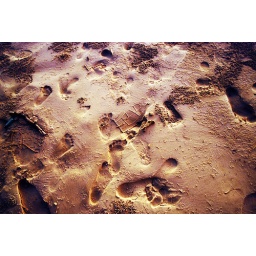
Image of sand from one of the beach in Miri(forgot the name). the image is ps edited using autolevel+curve~